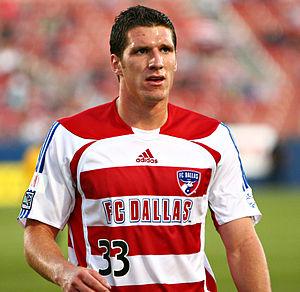
Kenny Cooper est un joueur de soccer international américain né le 21 octobre 1984 à Baltimore. Formé à Manchester United, cet attaquant de grand gabarit passe par différents championnats européens avant de connaître une certaine reconnaissance en MLS.